Bikaner

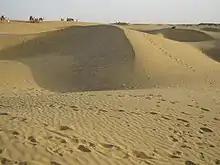
Sand dunes near Bikaner, Rajasthan.

Bikaner is situated in the middle of the Thar desert and has a hot desert climate (Köppen climate classification "BWh"), with very infrequent monsoonal rainfall and extreme temperatures. In summer temperatures can exceed , and during the winter they may dip below freezing.